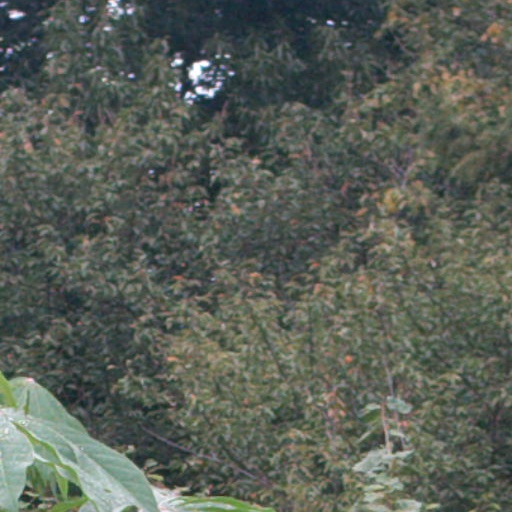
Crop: cassava